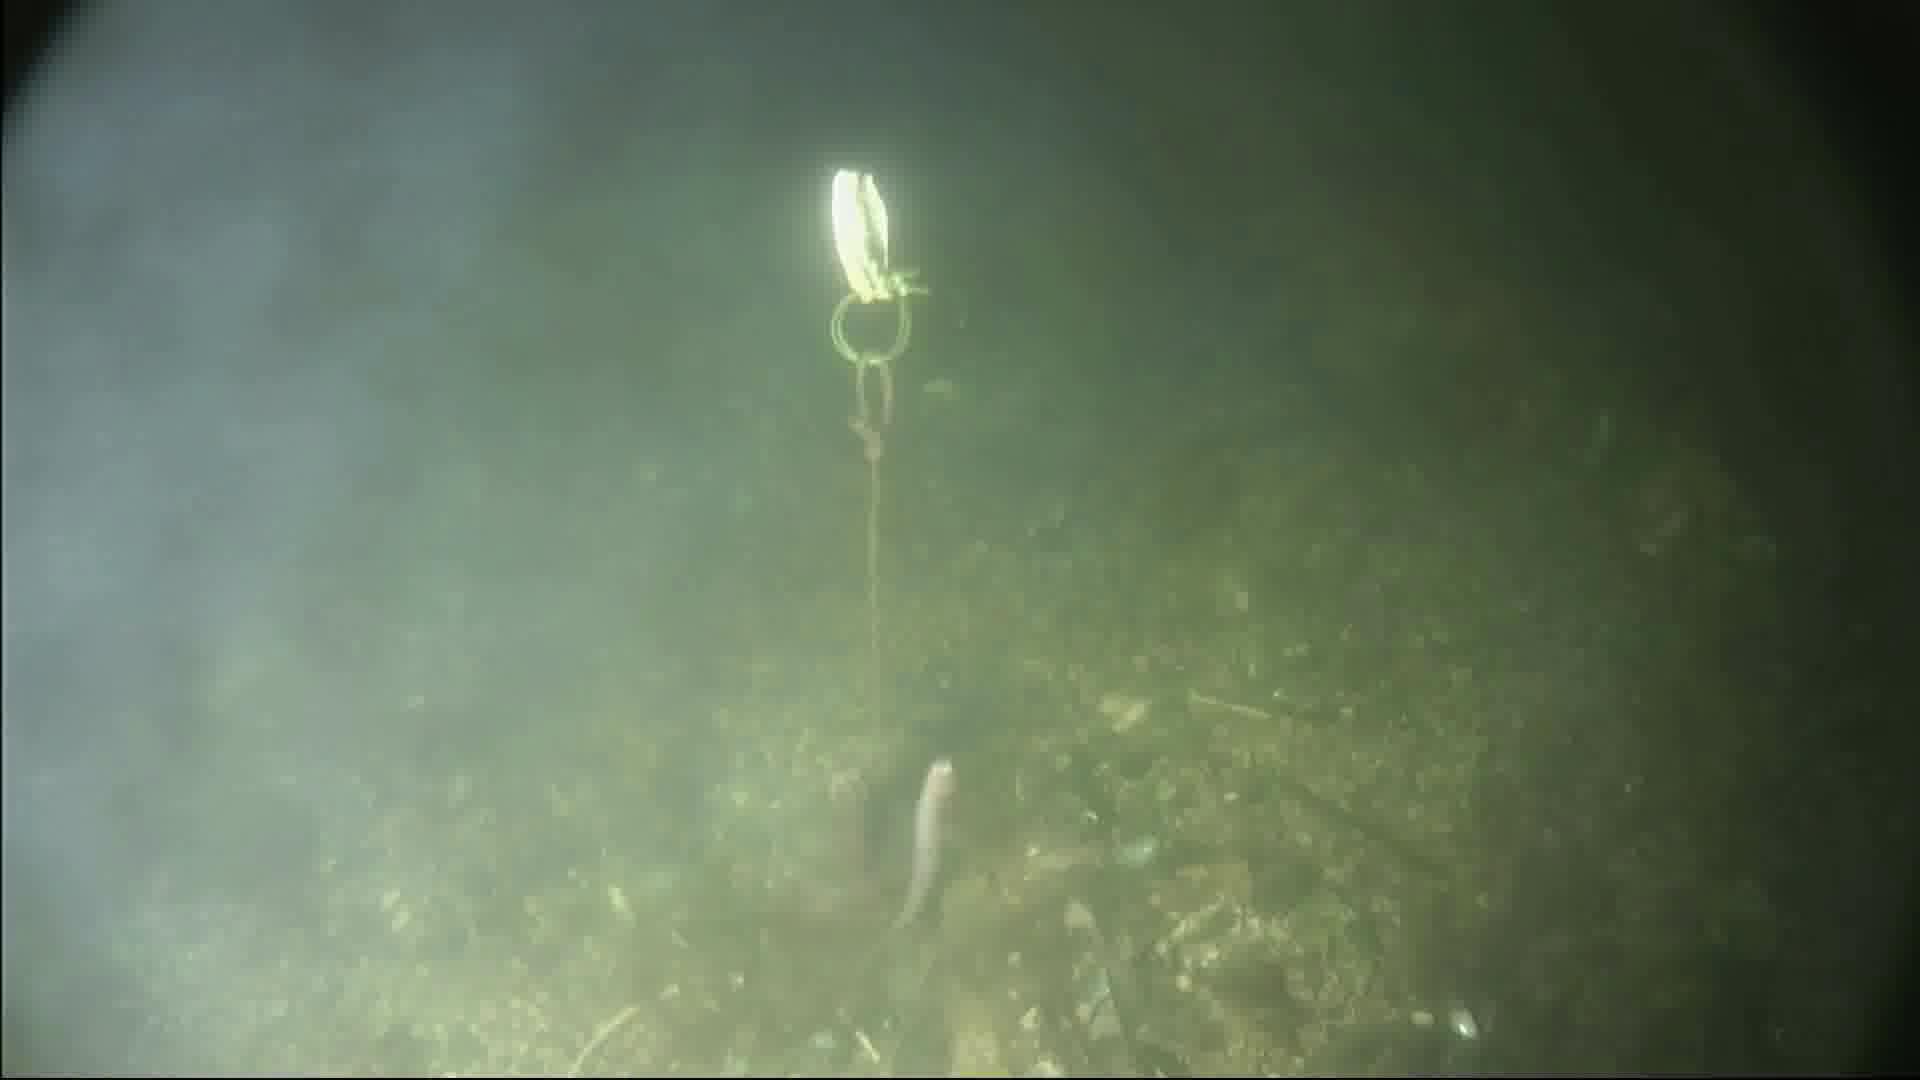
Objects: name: small_fish
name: crab